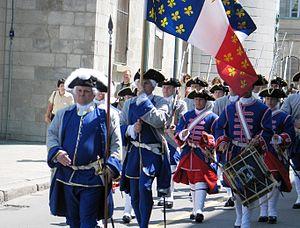
La compagnie franche de la marine exerce son droit de cité dans la vieille ville fortifiée de Québec, à l'occasion du 398e anniversaire de la ville, le 3 juillet 2006. (Photo Claude Boucher)
Les Compagnies franches de la Marine furent un ensemble d'unités d'infanterie autonomes rattachées à la marine royale et vouées à servir indifféremment en mer et sur terre. Ces troupes constituaient la principale force militaire de France pouvant intervenir et tenir garnison en outre-mer de 1690 à 1761, date de leur radiation.
La reconstitution historique est une pratique qui consiste à recréer certains aspects d'un événement passé, d'une période historique ou d'un mode de vie précis, en s'appuyant sur des éléments matériels reproduisant celui de la période concernée. Cette activité peut ressembler, par exemple, à la reconstitution d'une célèbre bataille ou bien de la vie quotidienne d'une époque passée.